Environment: real
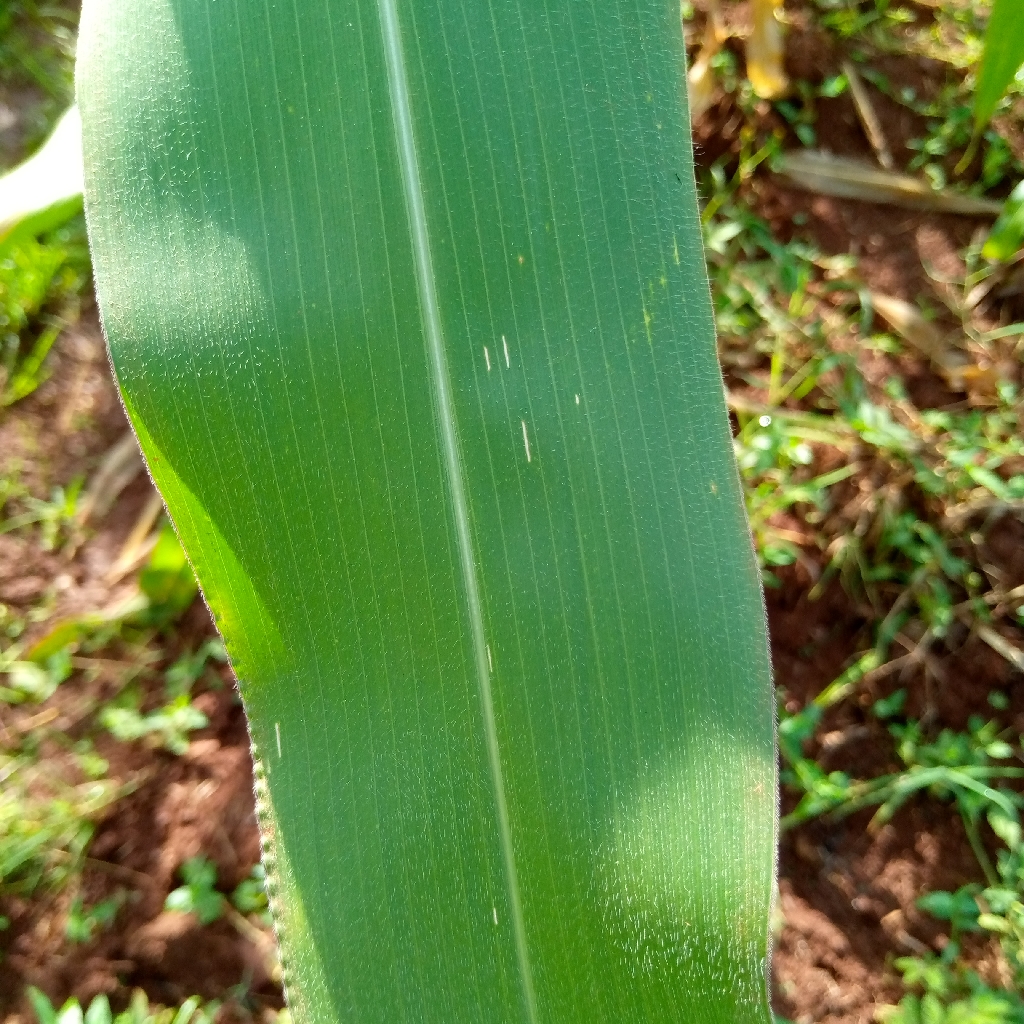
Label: healthy